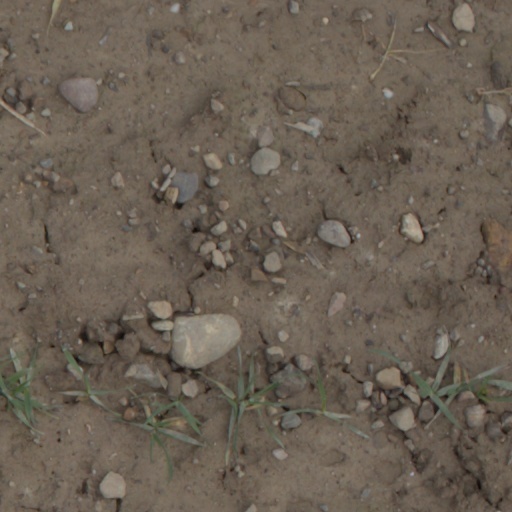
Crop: wheat